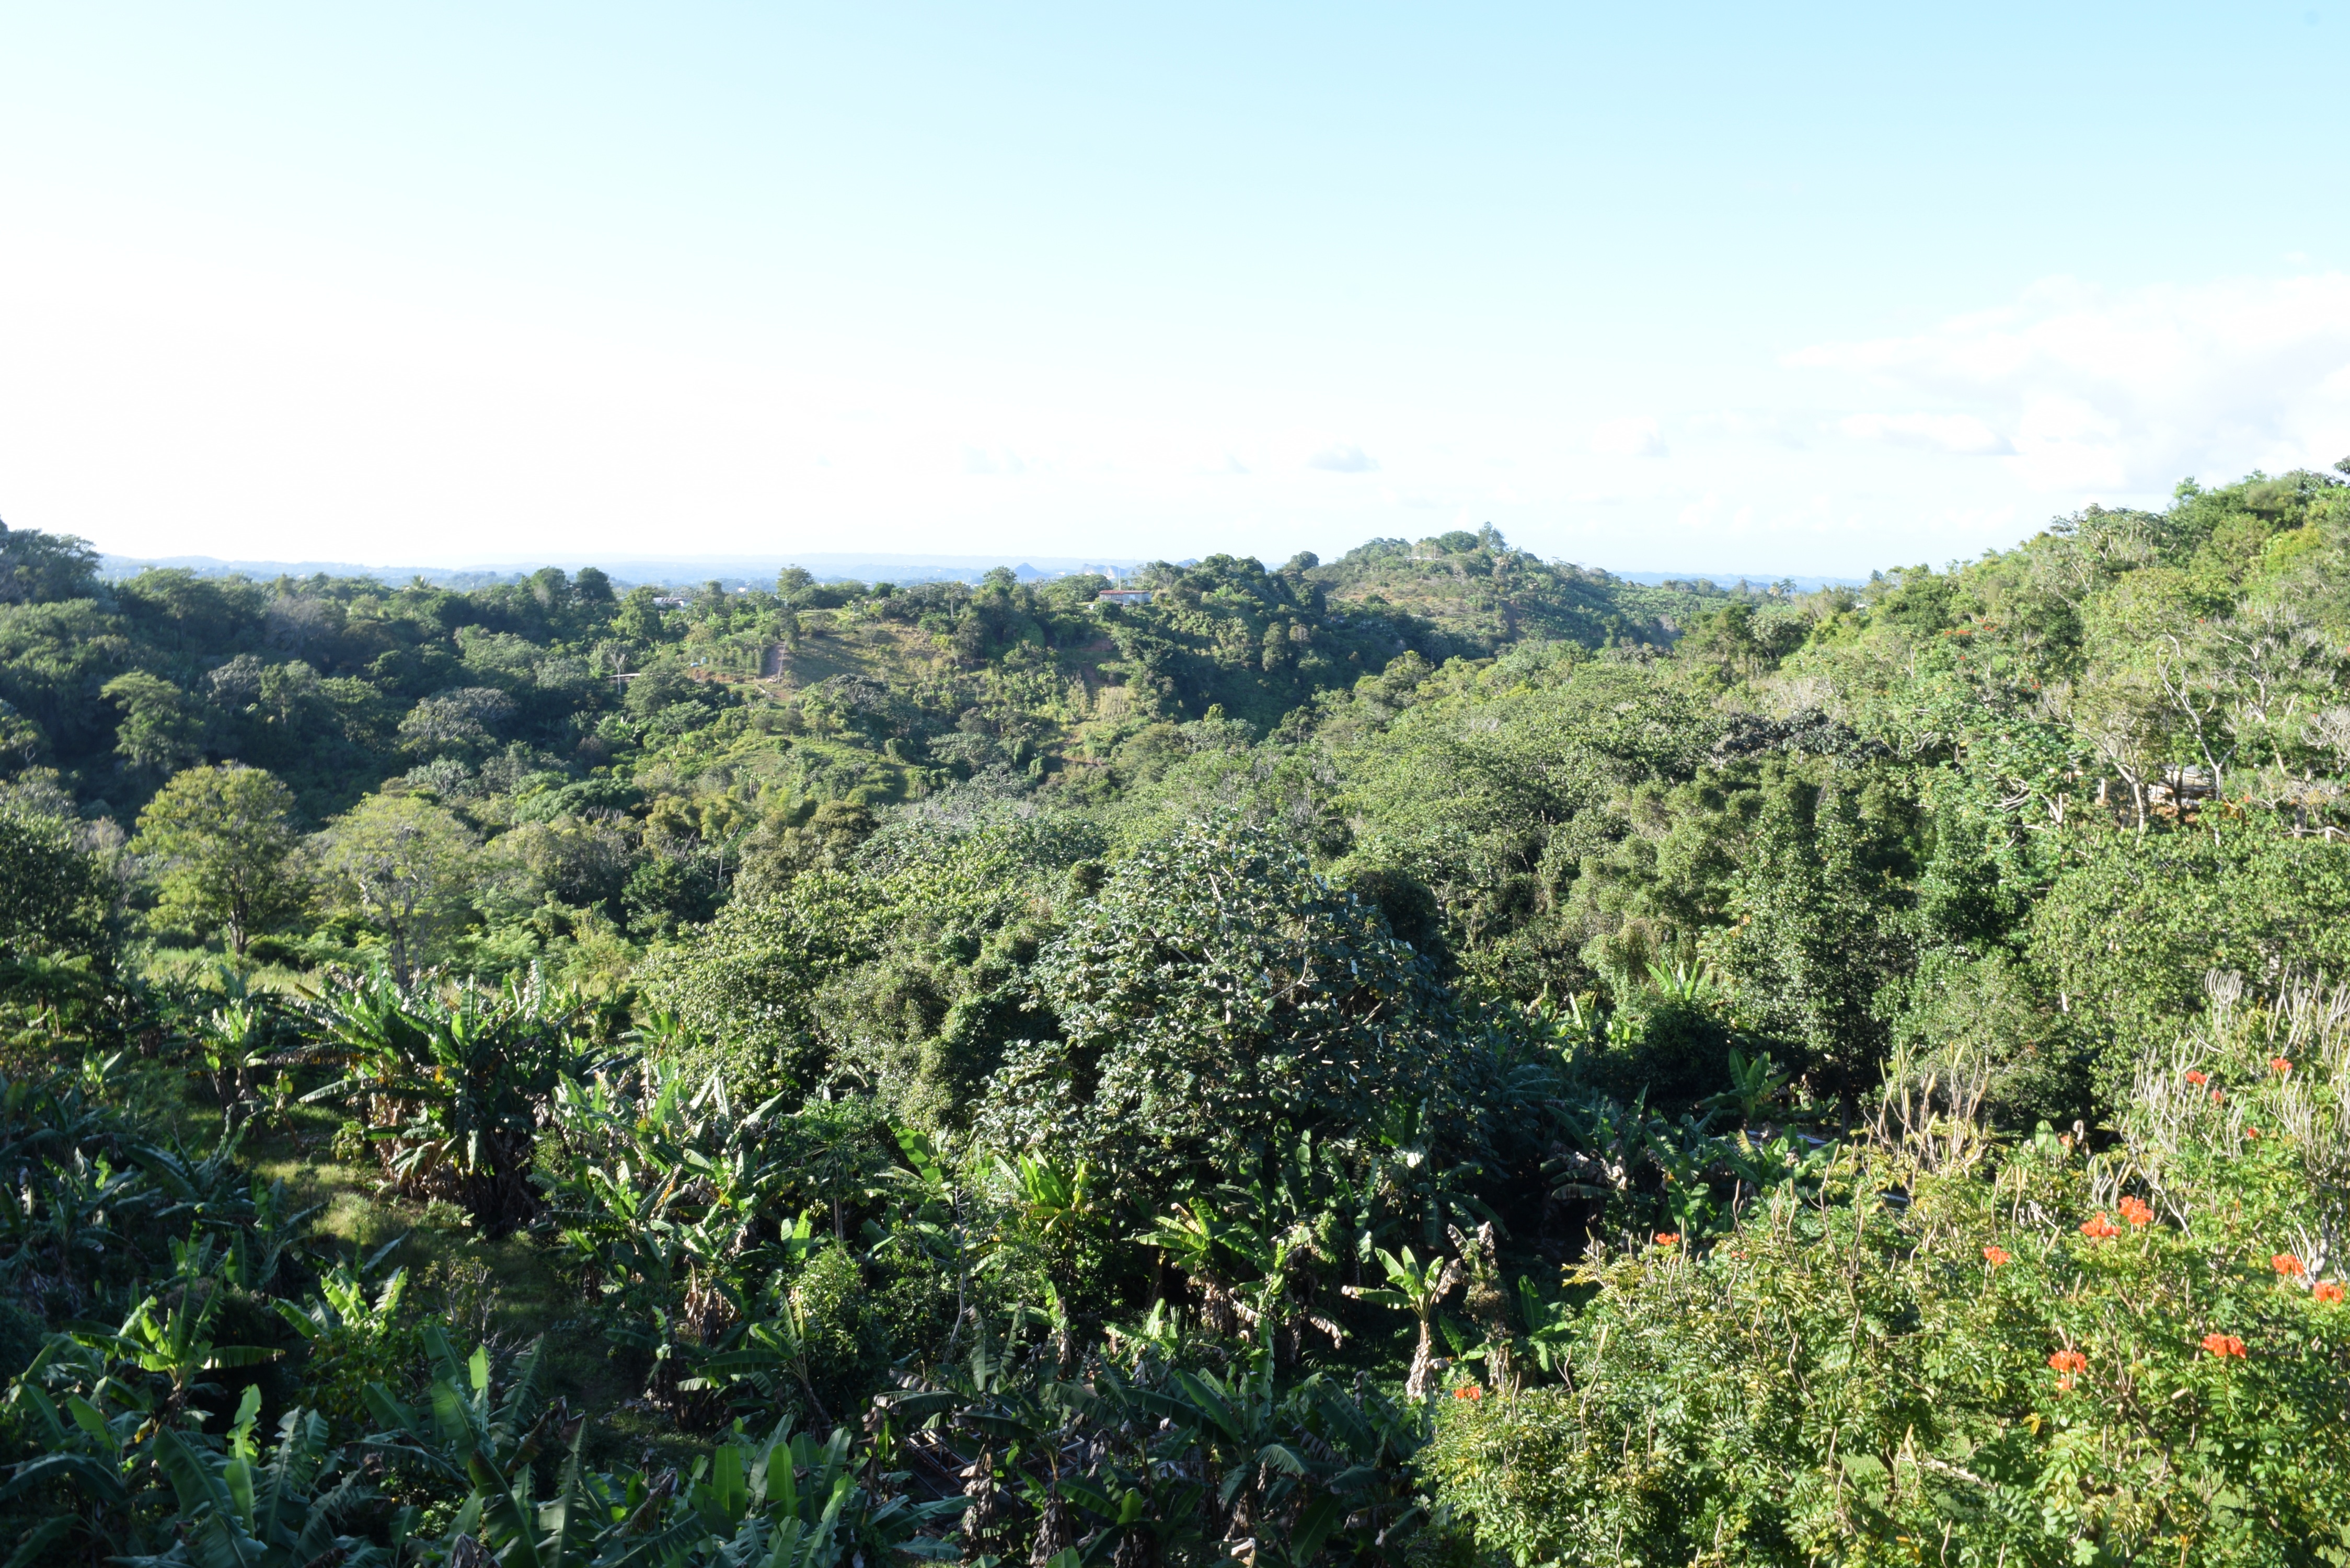
landscape, tree, nature, forest, coffee, plant, fruit, hill, flower, green, jungle, tropical, holiday, agriculture, flora, trees, leaves, vegetation, shrub, rainforest, plantation, habitat, islands, ecosystem, green leaves, biome, natural environment, utuado